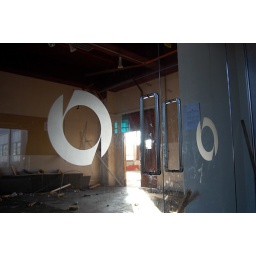
The glass doors leading from the 1980's main reception, which was put in when the old union works was sold off.